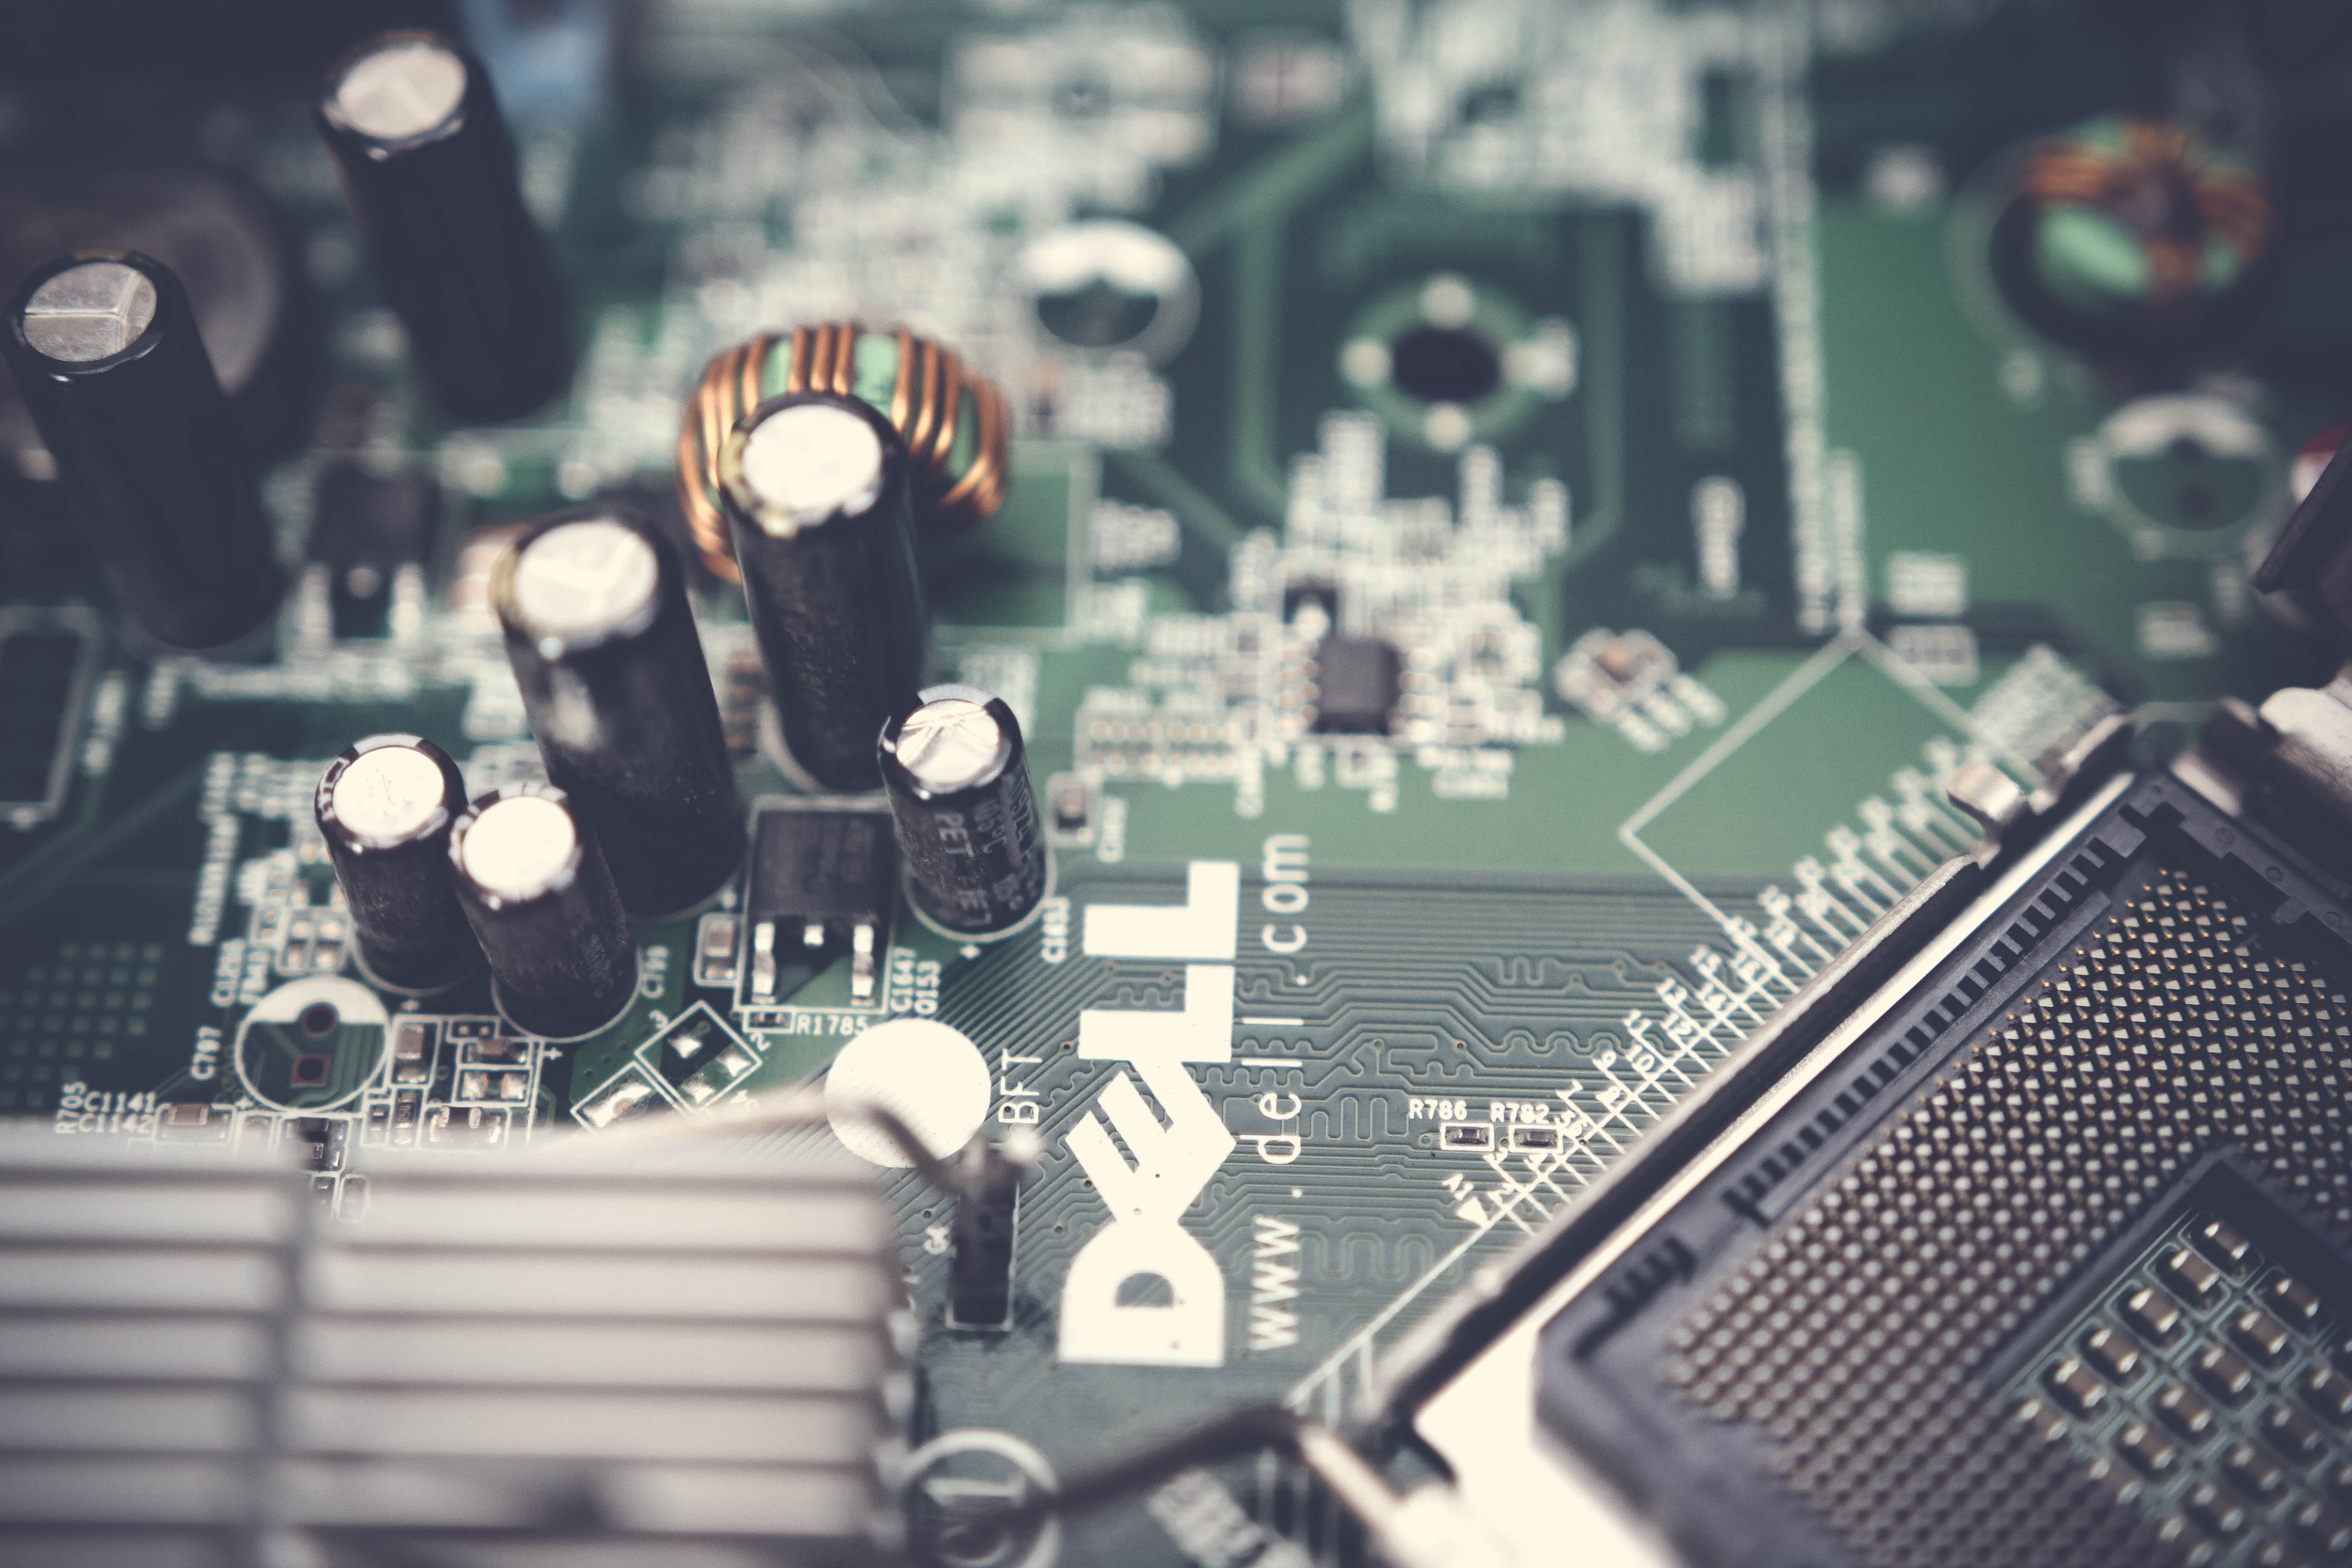
motherboard, electronics, computer hardware, electronic engineering, electronic component, technology, electrical network, circuit component, electronic device, transistor, passive circuit component, computer component, circuit prototyping, microcontroller, capacitor, audio equipment, personal computer hardware, cpu